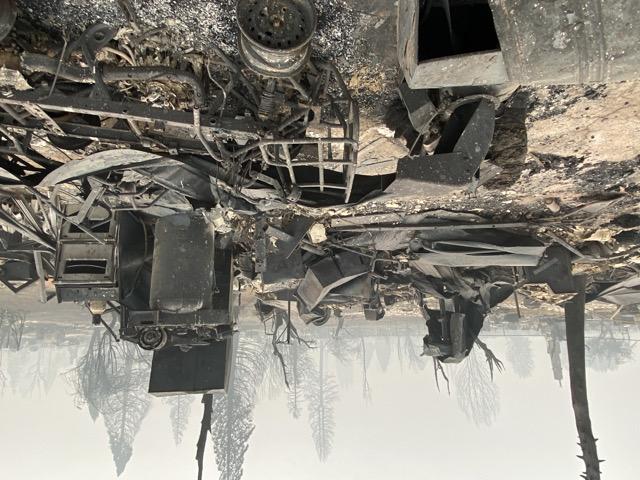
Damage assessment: destroyed